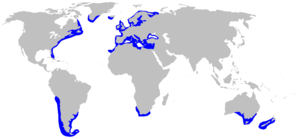
L’aiguillat commun, aussi appelé aiguillat tacheté ou simplement aiguillat, requin épineux est une espèce de petit requin très prisé pour la consommation. De ce fait il dispose de nombreux noms vernaculaires, en français comme chien de mer, ainsi qu'en anglais, langue dans laquelle il est ainsi appelé spiny dogfish, dogfish ou grayfish. C'est une espèce de requin petite, mais agressive. L'aiguillat commun est le représentant le plus courant des requins squaliformes.